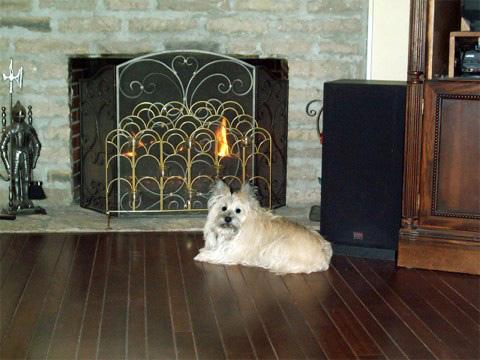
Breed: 211-n000009-cairn